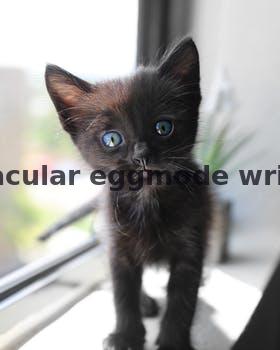
Label: Watermark